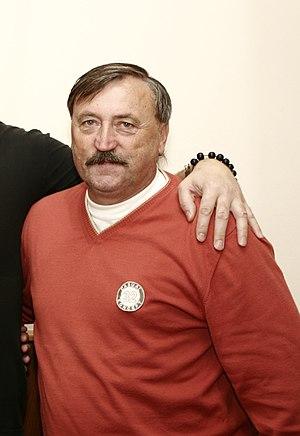
L'équipe de Tchécoslovaquie de football, créée en 1920 et dissoute en 1993, est la sélection de joueurs tchécoslovaques représentant le pays dans les compétitions internationales de football masculin, sous l'égide de la Fédération tchécoslovaque de football.